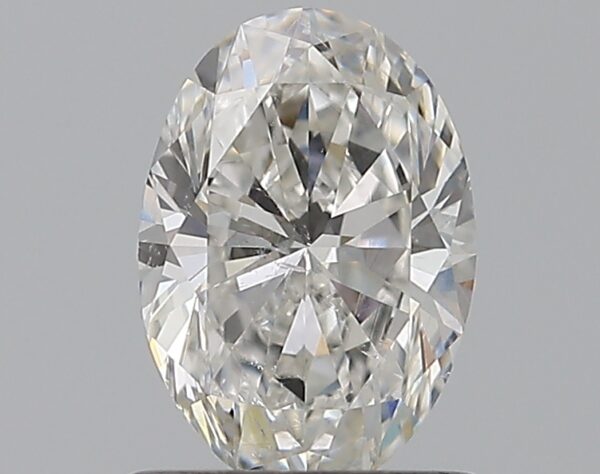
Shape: oval
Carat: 0.8
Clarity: SI2
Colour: F
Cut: EX
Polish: VG
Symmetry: VG
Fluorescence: F
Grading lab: GIA
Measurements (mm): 7.27 x 5.11 x 3.23